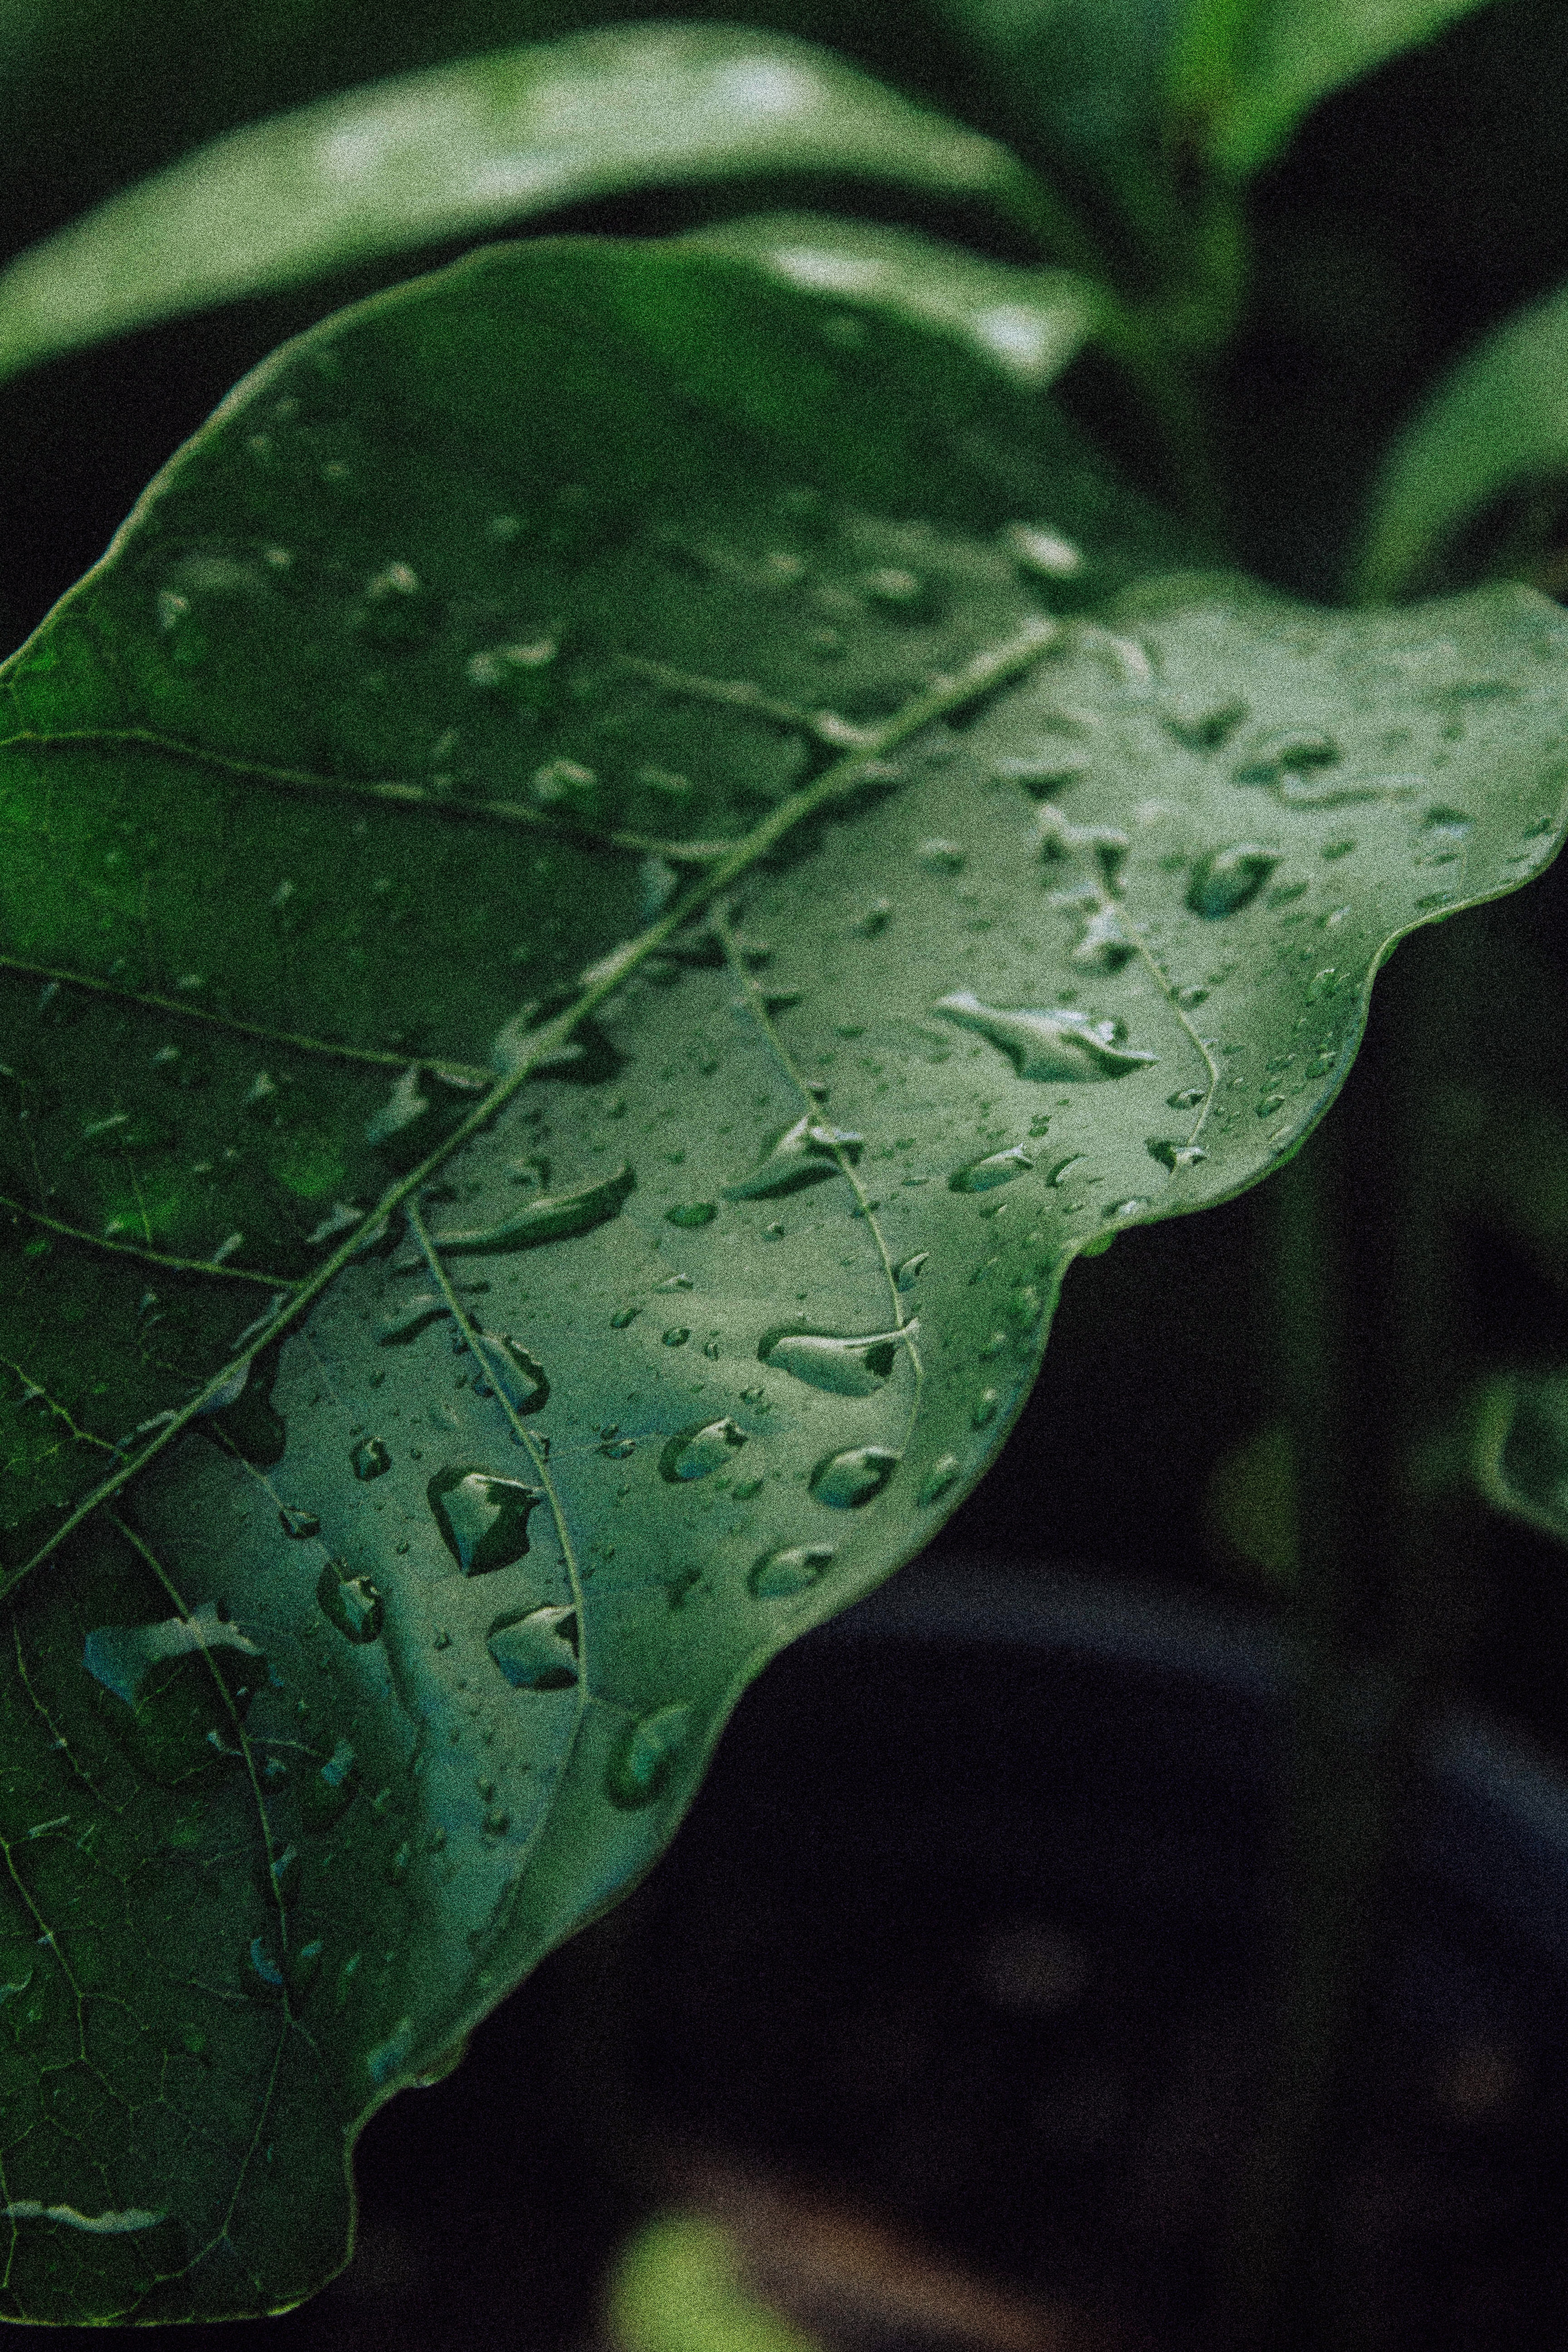
natural, water, liquid, leaf, botany, fluid, terrestrial plant, vegetation, grass, petal, moisture, dew, flowering plant, drop, plant, close up, annual plant, Tints and shades, precipitation, macro photography, groundcover, monochrome photography, plant stem, perennial plant, plant pathology, pattern, Menispermaceae, herbaceous plant, alismatales